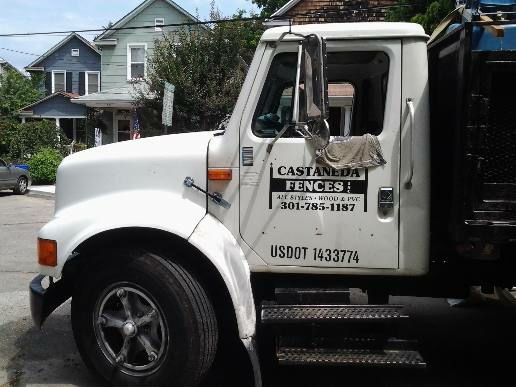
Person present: No